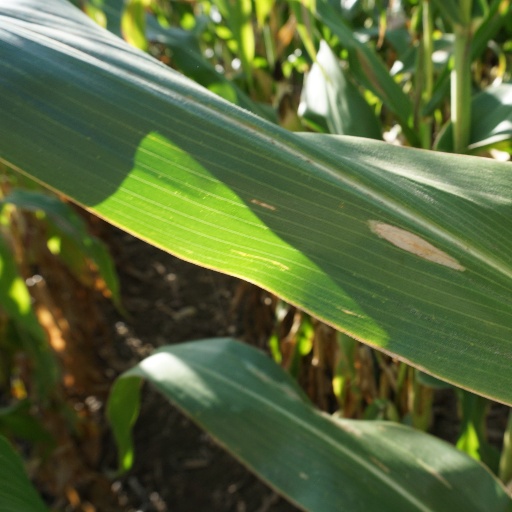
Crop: maize; corn